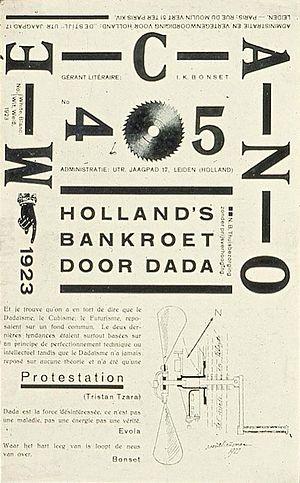
Une manicule est la représentation typographique d'une main fermée avec l'index tendu, originellement tracée en marge d'un manuscrit pour attirer l'attention du lecteur sur le passage en regard ou souligner son intérêt.